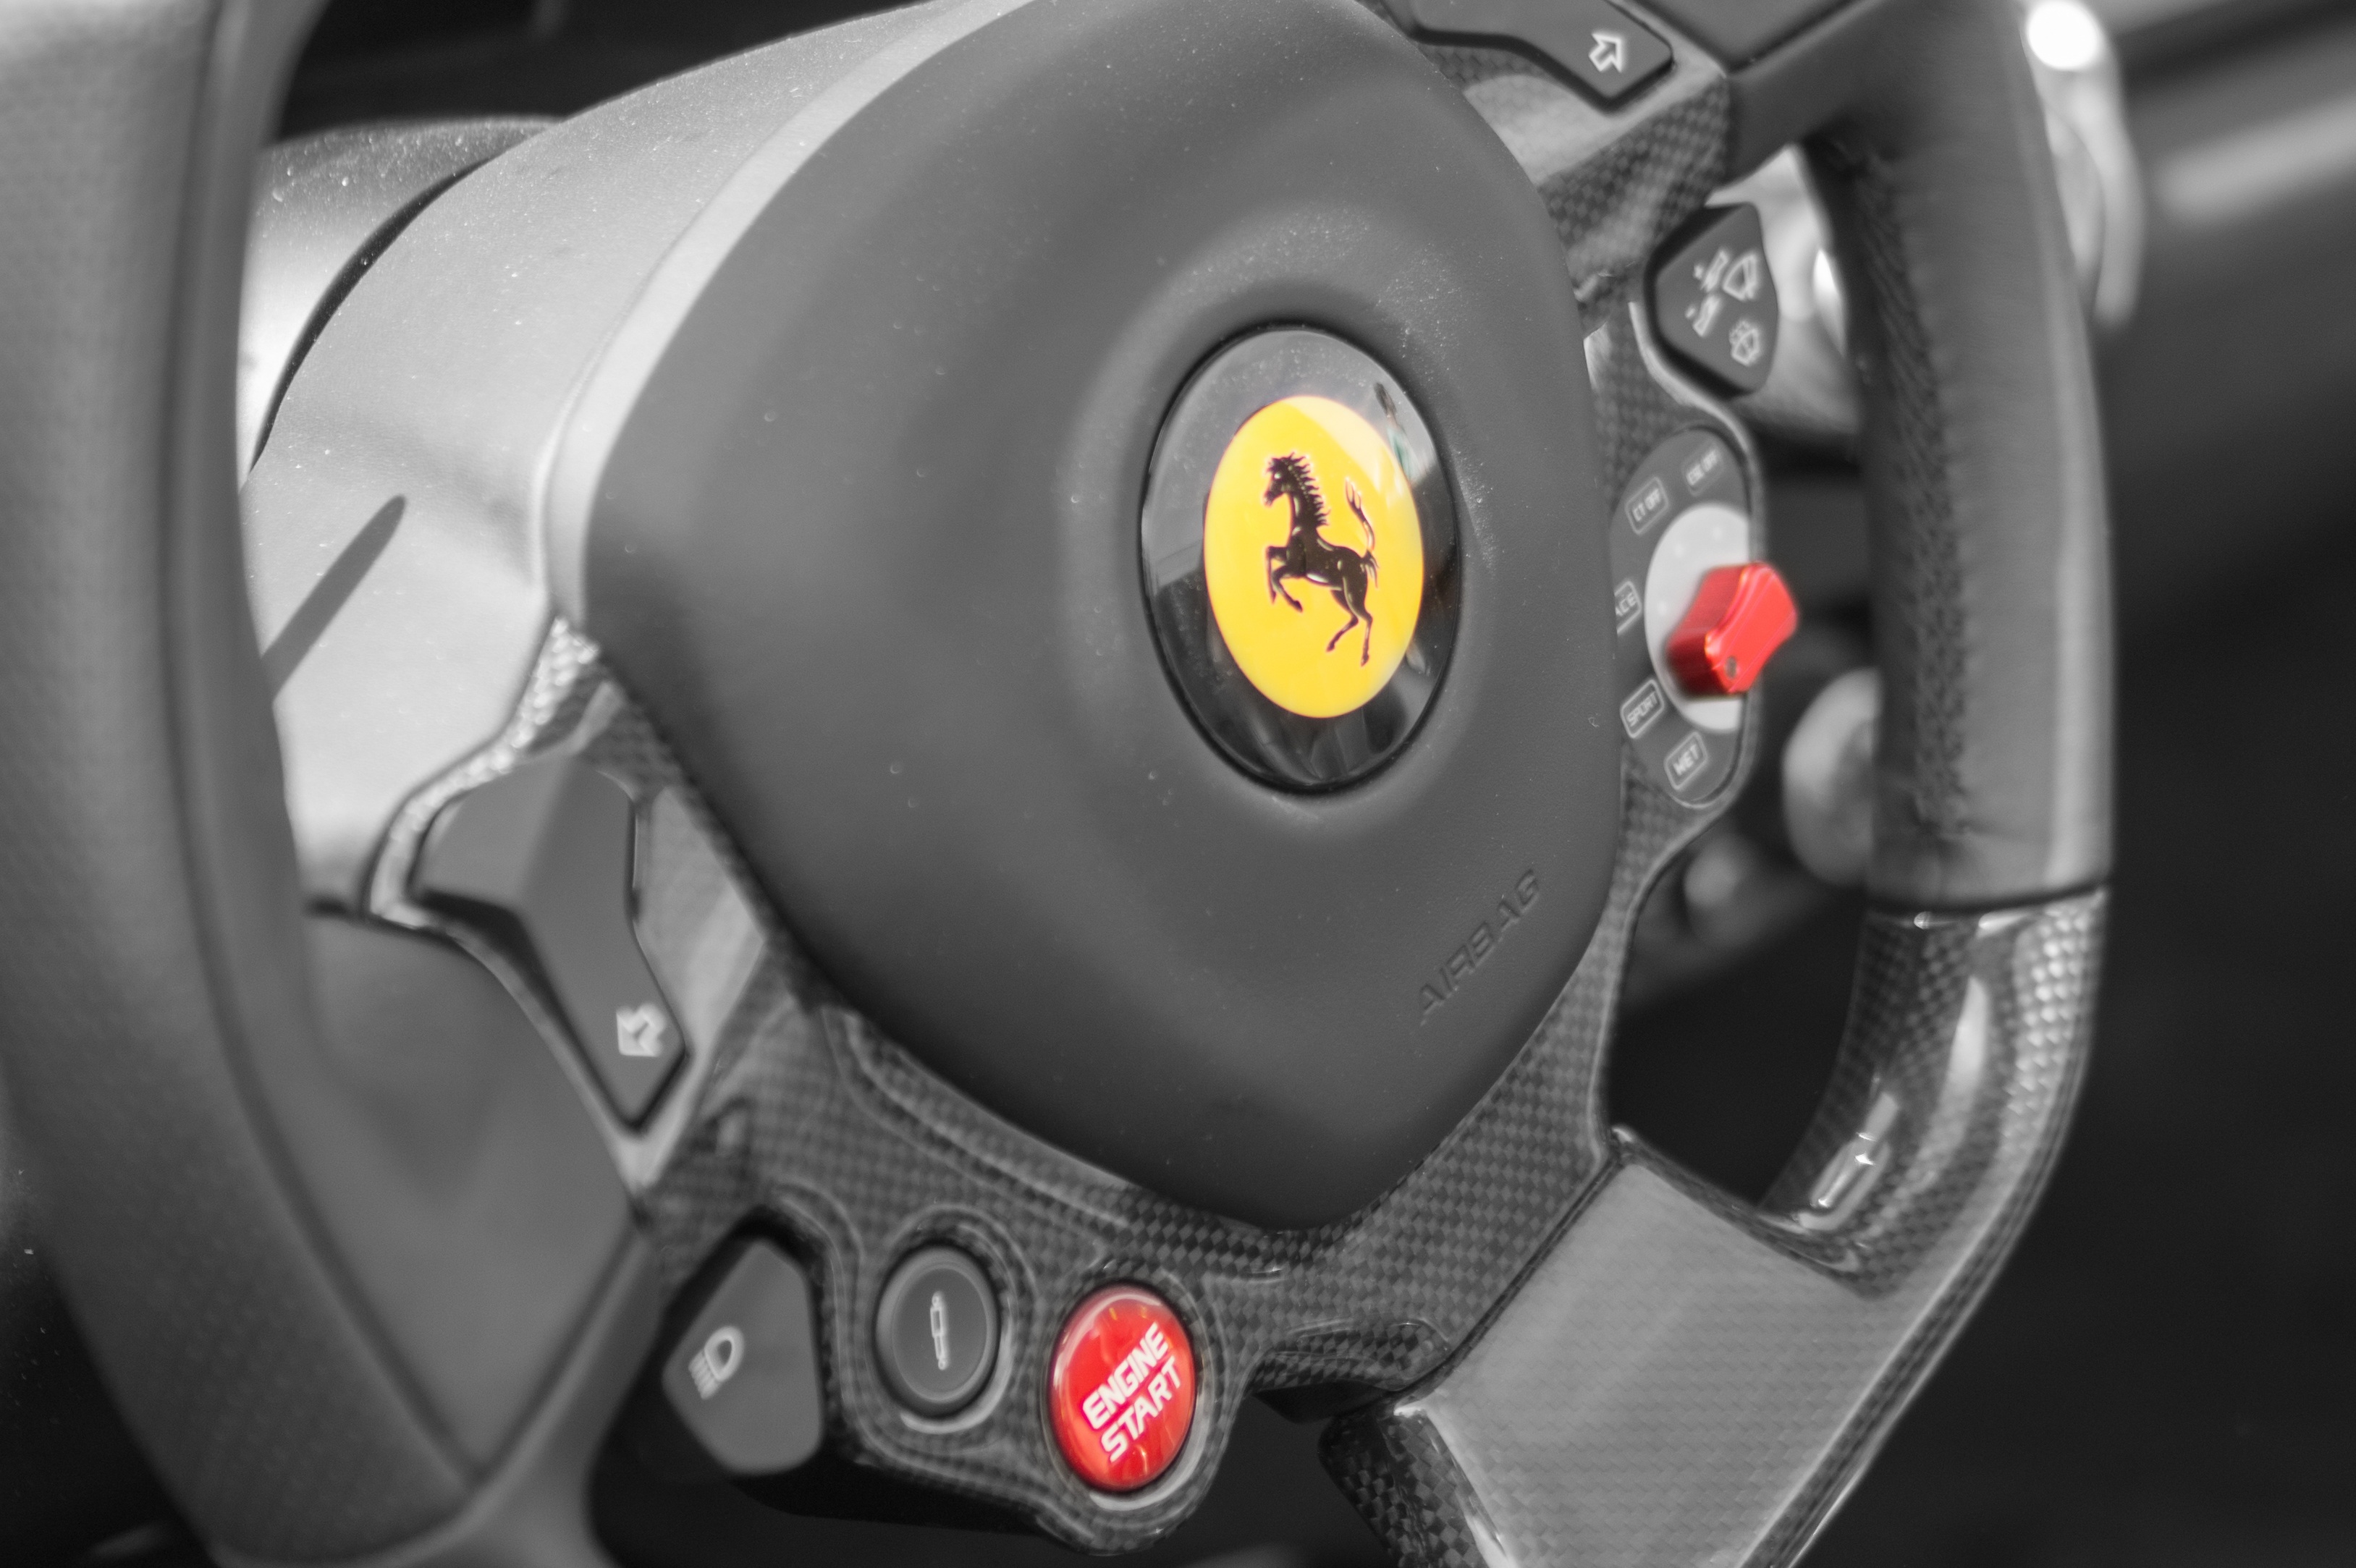
car, wheel, transportation, vehicle, steering wheel, speed, sports car, race, supercar, luxury, sports, coupe, ferrari, city car, land vehicle, automobile make, automotive exterior, automotive design, luxury vehicle, ferrari 458, steering part, ferrari spa